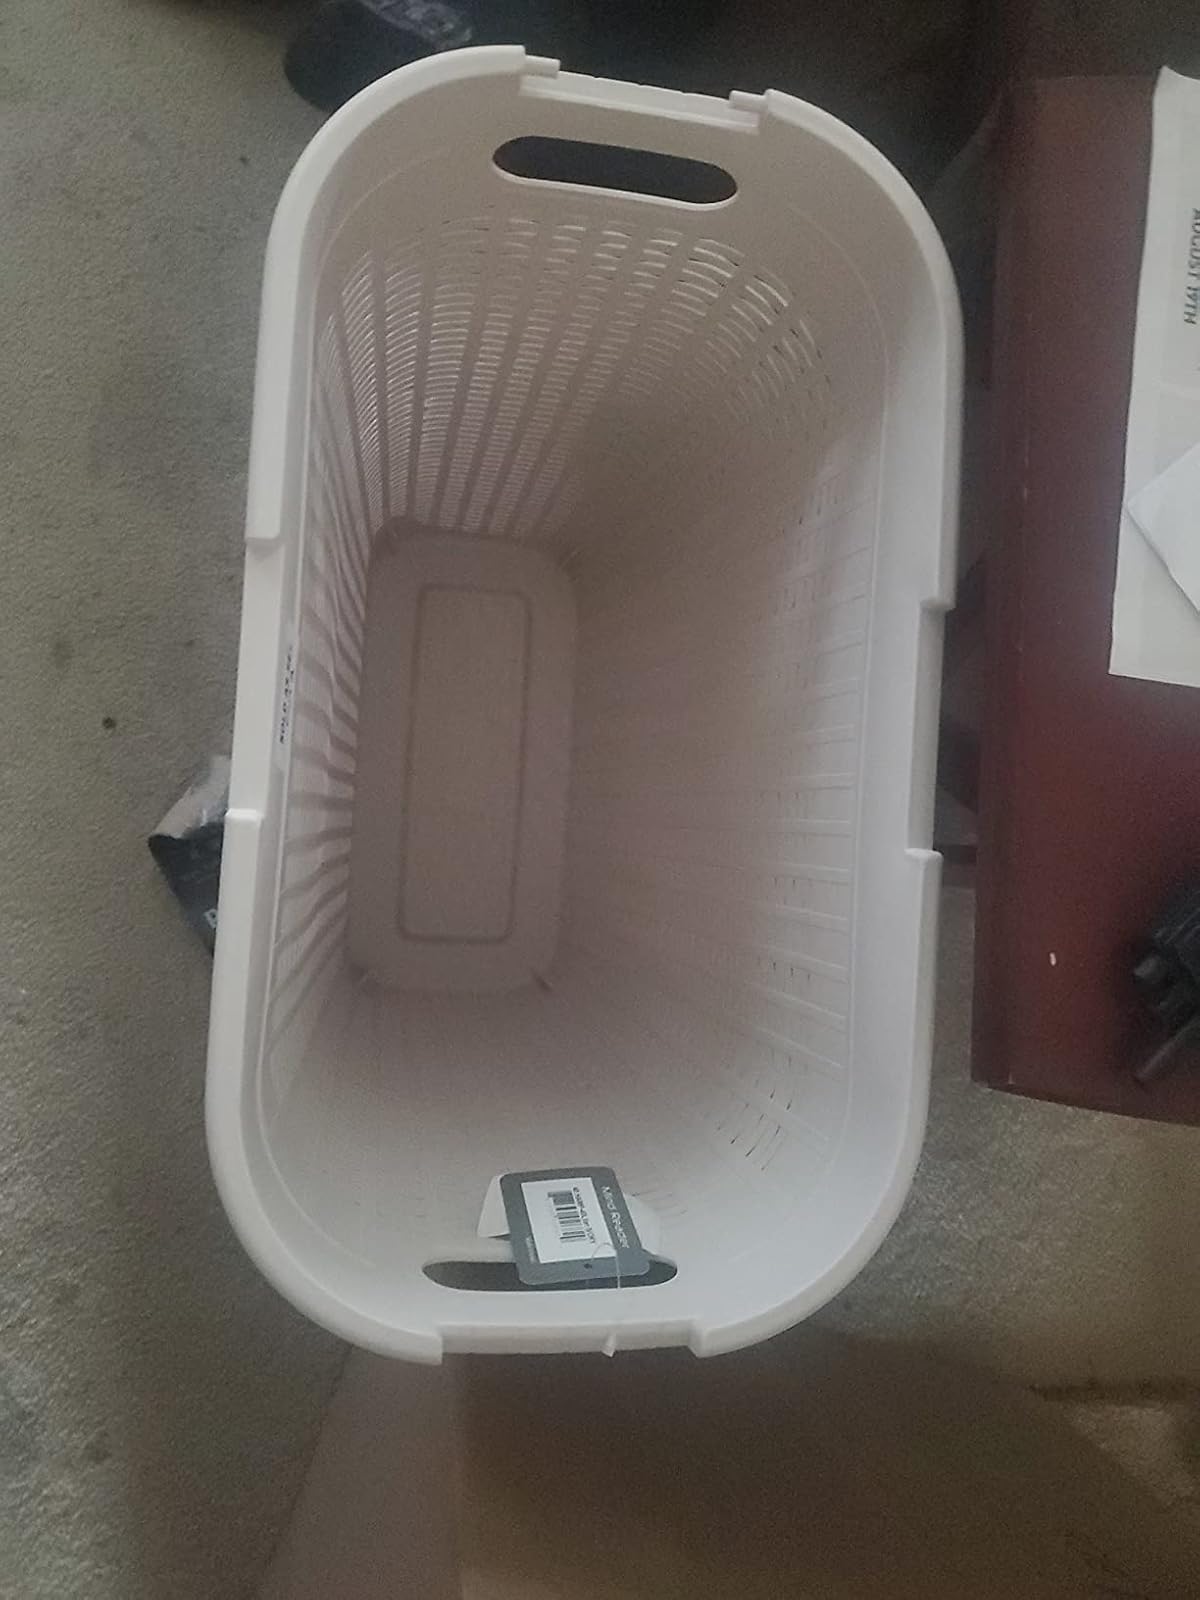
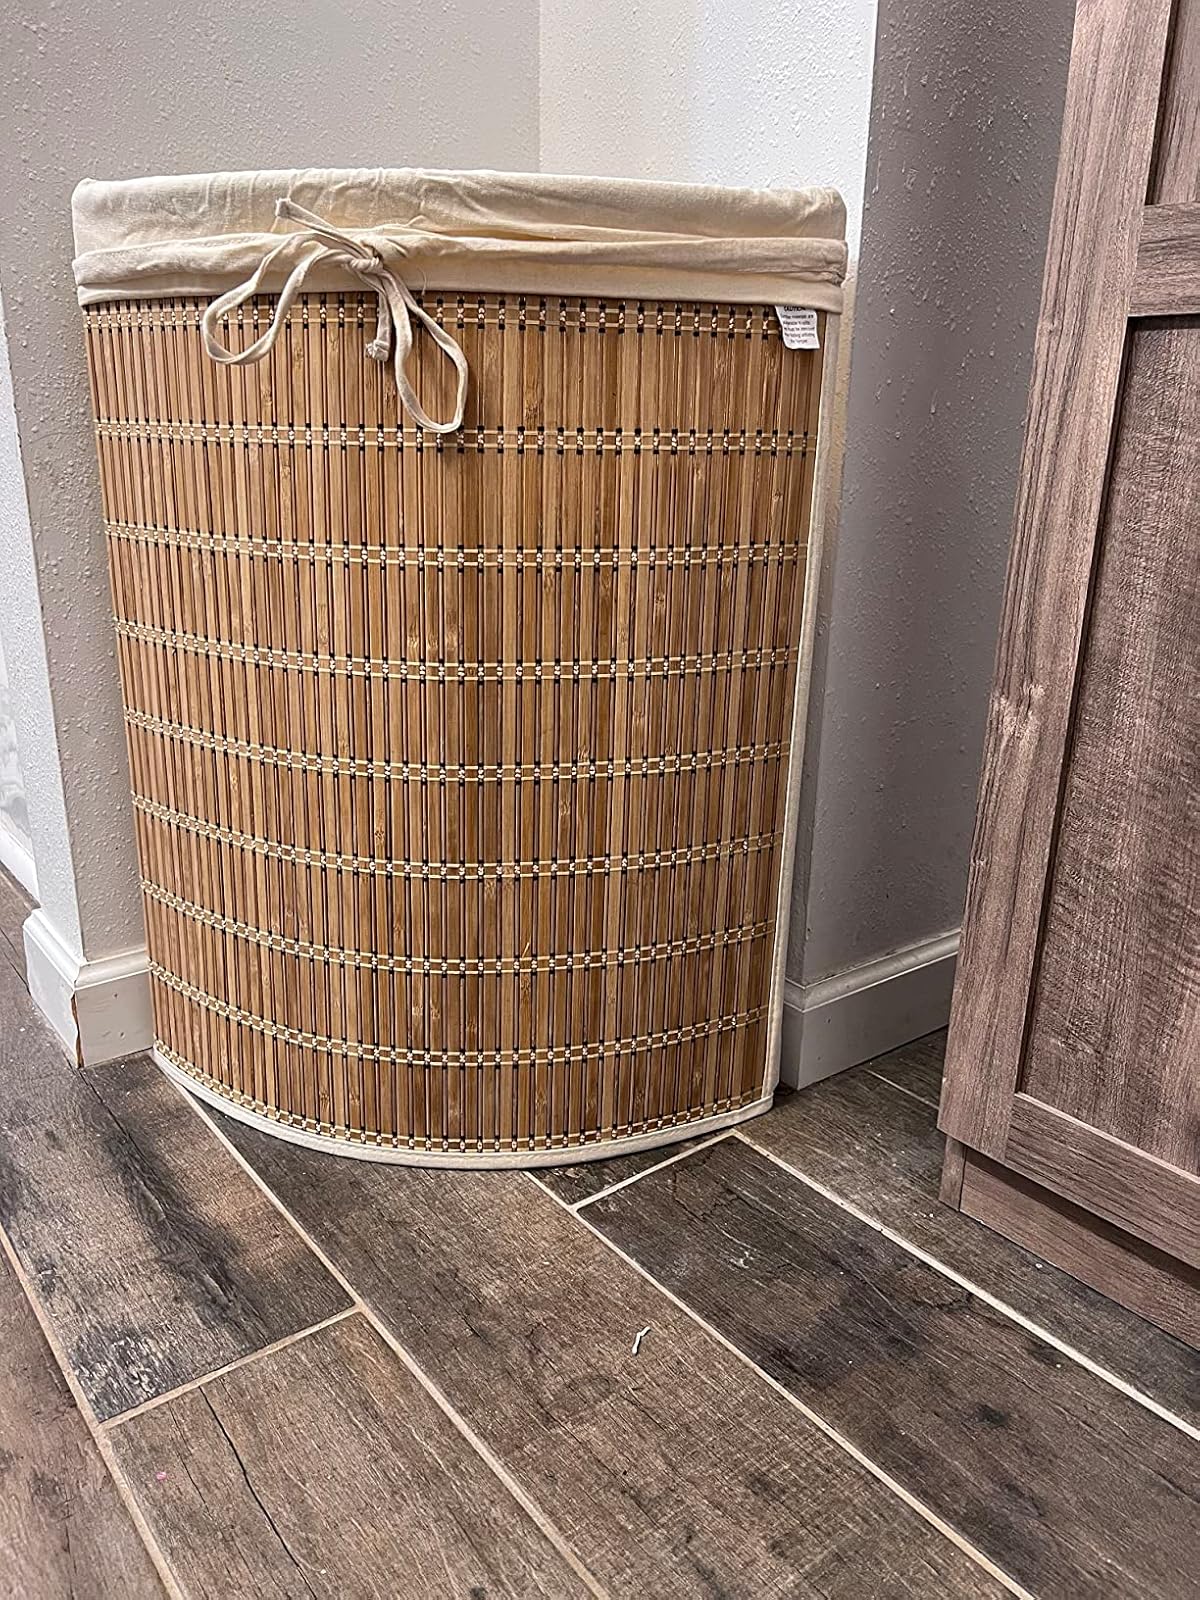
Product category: items_hamper
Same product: no